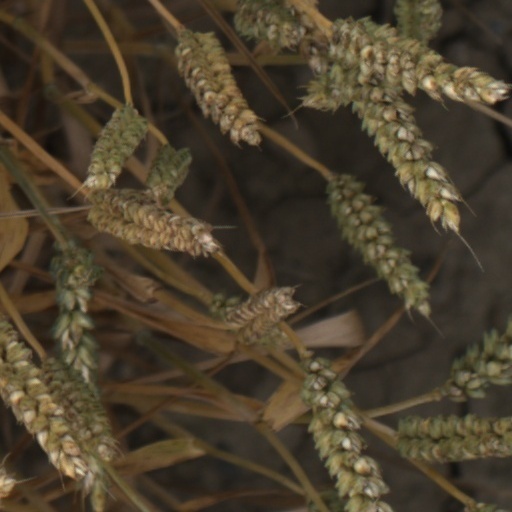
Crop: wheat